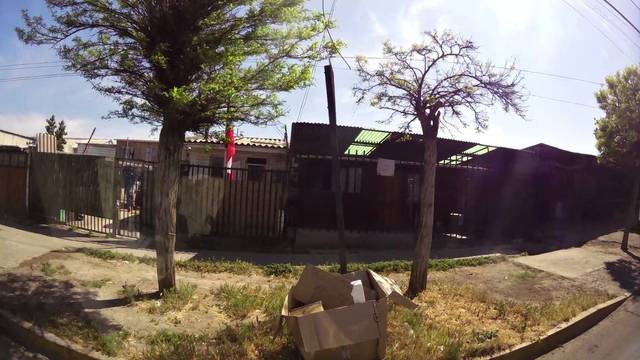
Region: Chile
Coordinates: -33.504, -70.729